Navy lighterage pontoon

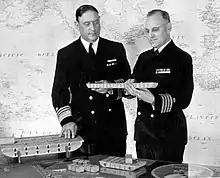
Capt. John N. Laycock CEC discussing his modular pontoon box system with Admiral Moreell CEC.

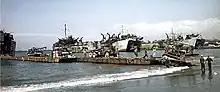
Seabees unloading ships with pontoons at Lingayen Gulf, Luzon in January 1945

The Navy Lighterage pontoon (NLP) was a type of pontoon developed in World War II by Capt. John N. Laycock Civil Engineer Corps (CEC) and used by United States Navy Construction Battalions (Seabees) on invasion beaches and shallow harbors or harbors where the facilities had been destroyed or did not exist. It was referred to as the Seabee's "magic box". It used a Lego-like system of pre-cut pre-drilled angle iron and steel plate and was first assembled into individual boxes that were joined in multiples to construct docks, causeways, barges, dry docks, floating cranes, marine railways or whatever was needed.